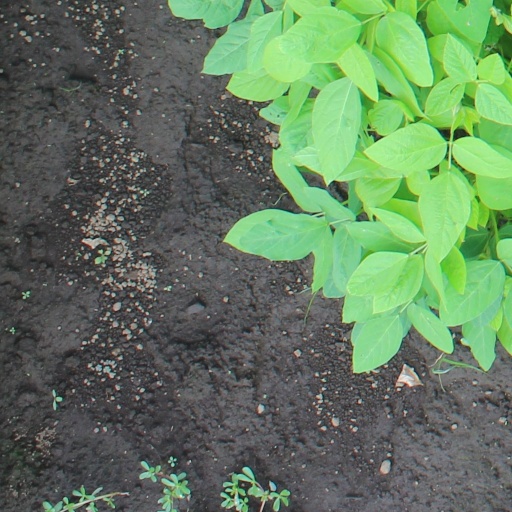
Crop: soybean